Transfer case

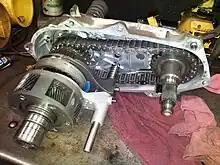
Inside of a 231 New Process Gear transfer case. Part-time/Manual, shift on the fly

A transfer case is an intermediate gearbox that transfers power from the transmission of a motor vehicle to the driven axles of four-wheel-drive, all-wheel-drive, and other multi-axled on- and off-road machines. A part of the vehicle's drivetrain, it employs drive shafts to mechanically deliver motive power. The transfer case also synchronizes the difference between the rotation of the front and rear wheels (only high-speed 4wd-Awd systems), and may contain one or more sets of low range gears for off-road use.